Seri people

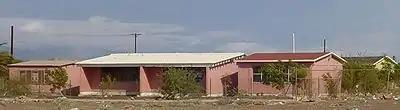
Primary school in Punta Chueca (Socáaix)

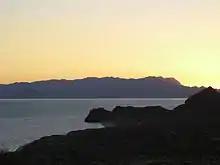
View of the southern part of Tiburón island

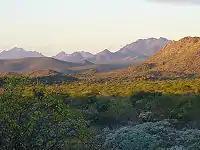
Scenery from the southern part of Seri territory

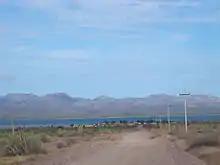
Punta Chueca ("Socáaix") with Tiburón Island in the background

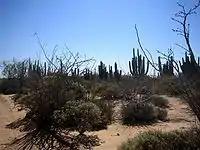
Scenery of Cardon cactus in Sonora (Mexico)

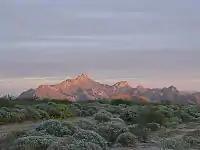
Scenery in the southern part of Seri territory

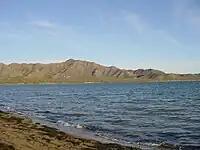
Scenery from the southern territory of the Seri and a part of "Xepe Coosot"

Through a road to the south, the residents of Punta Chueca communicate with the village of Bahía de Kino. Towards the north, a road connects Desemboque with the city of Puerto Libertad. Each village has schools for students at preschool, secondary, and primary levels.